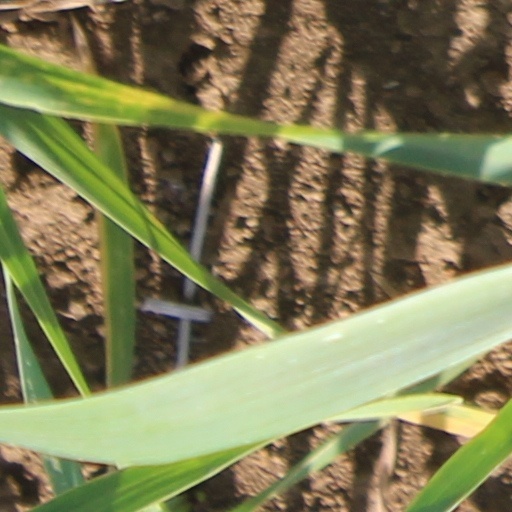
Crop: wheat